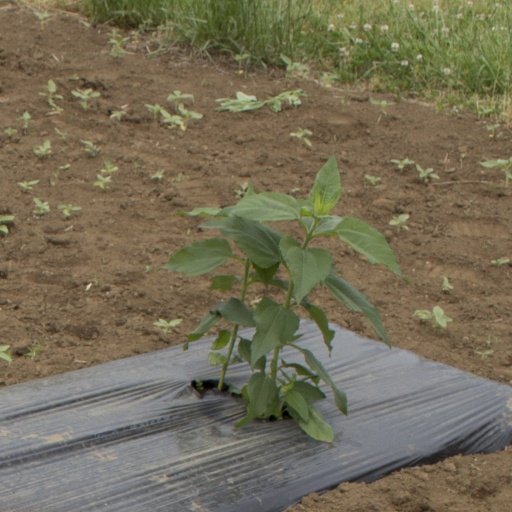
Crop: Jerusalem artichoke